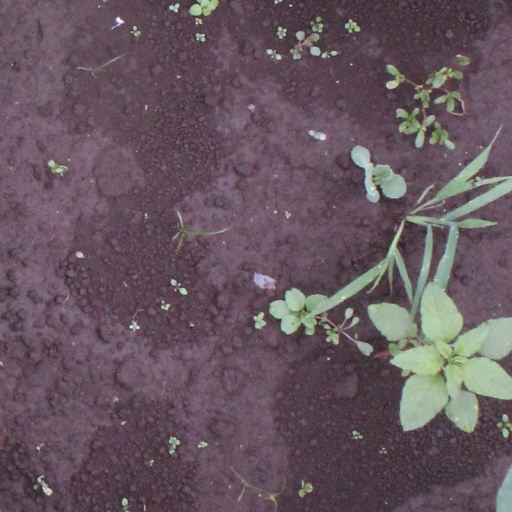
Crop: soybean